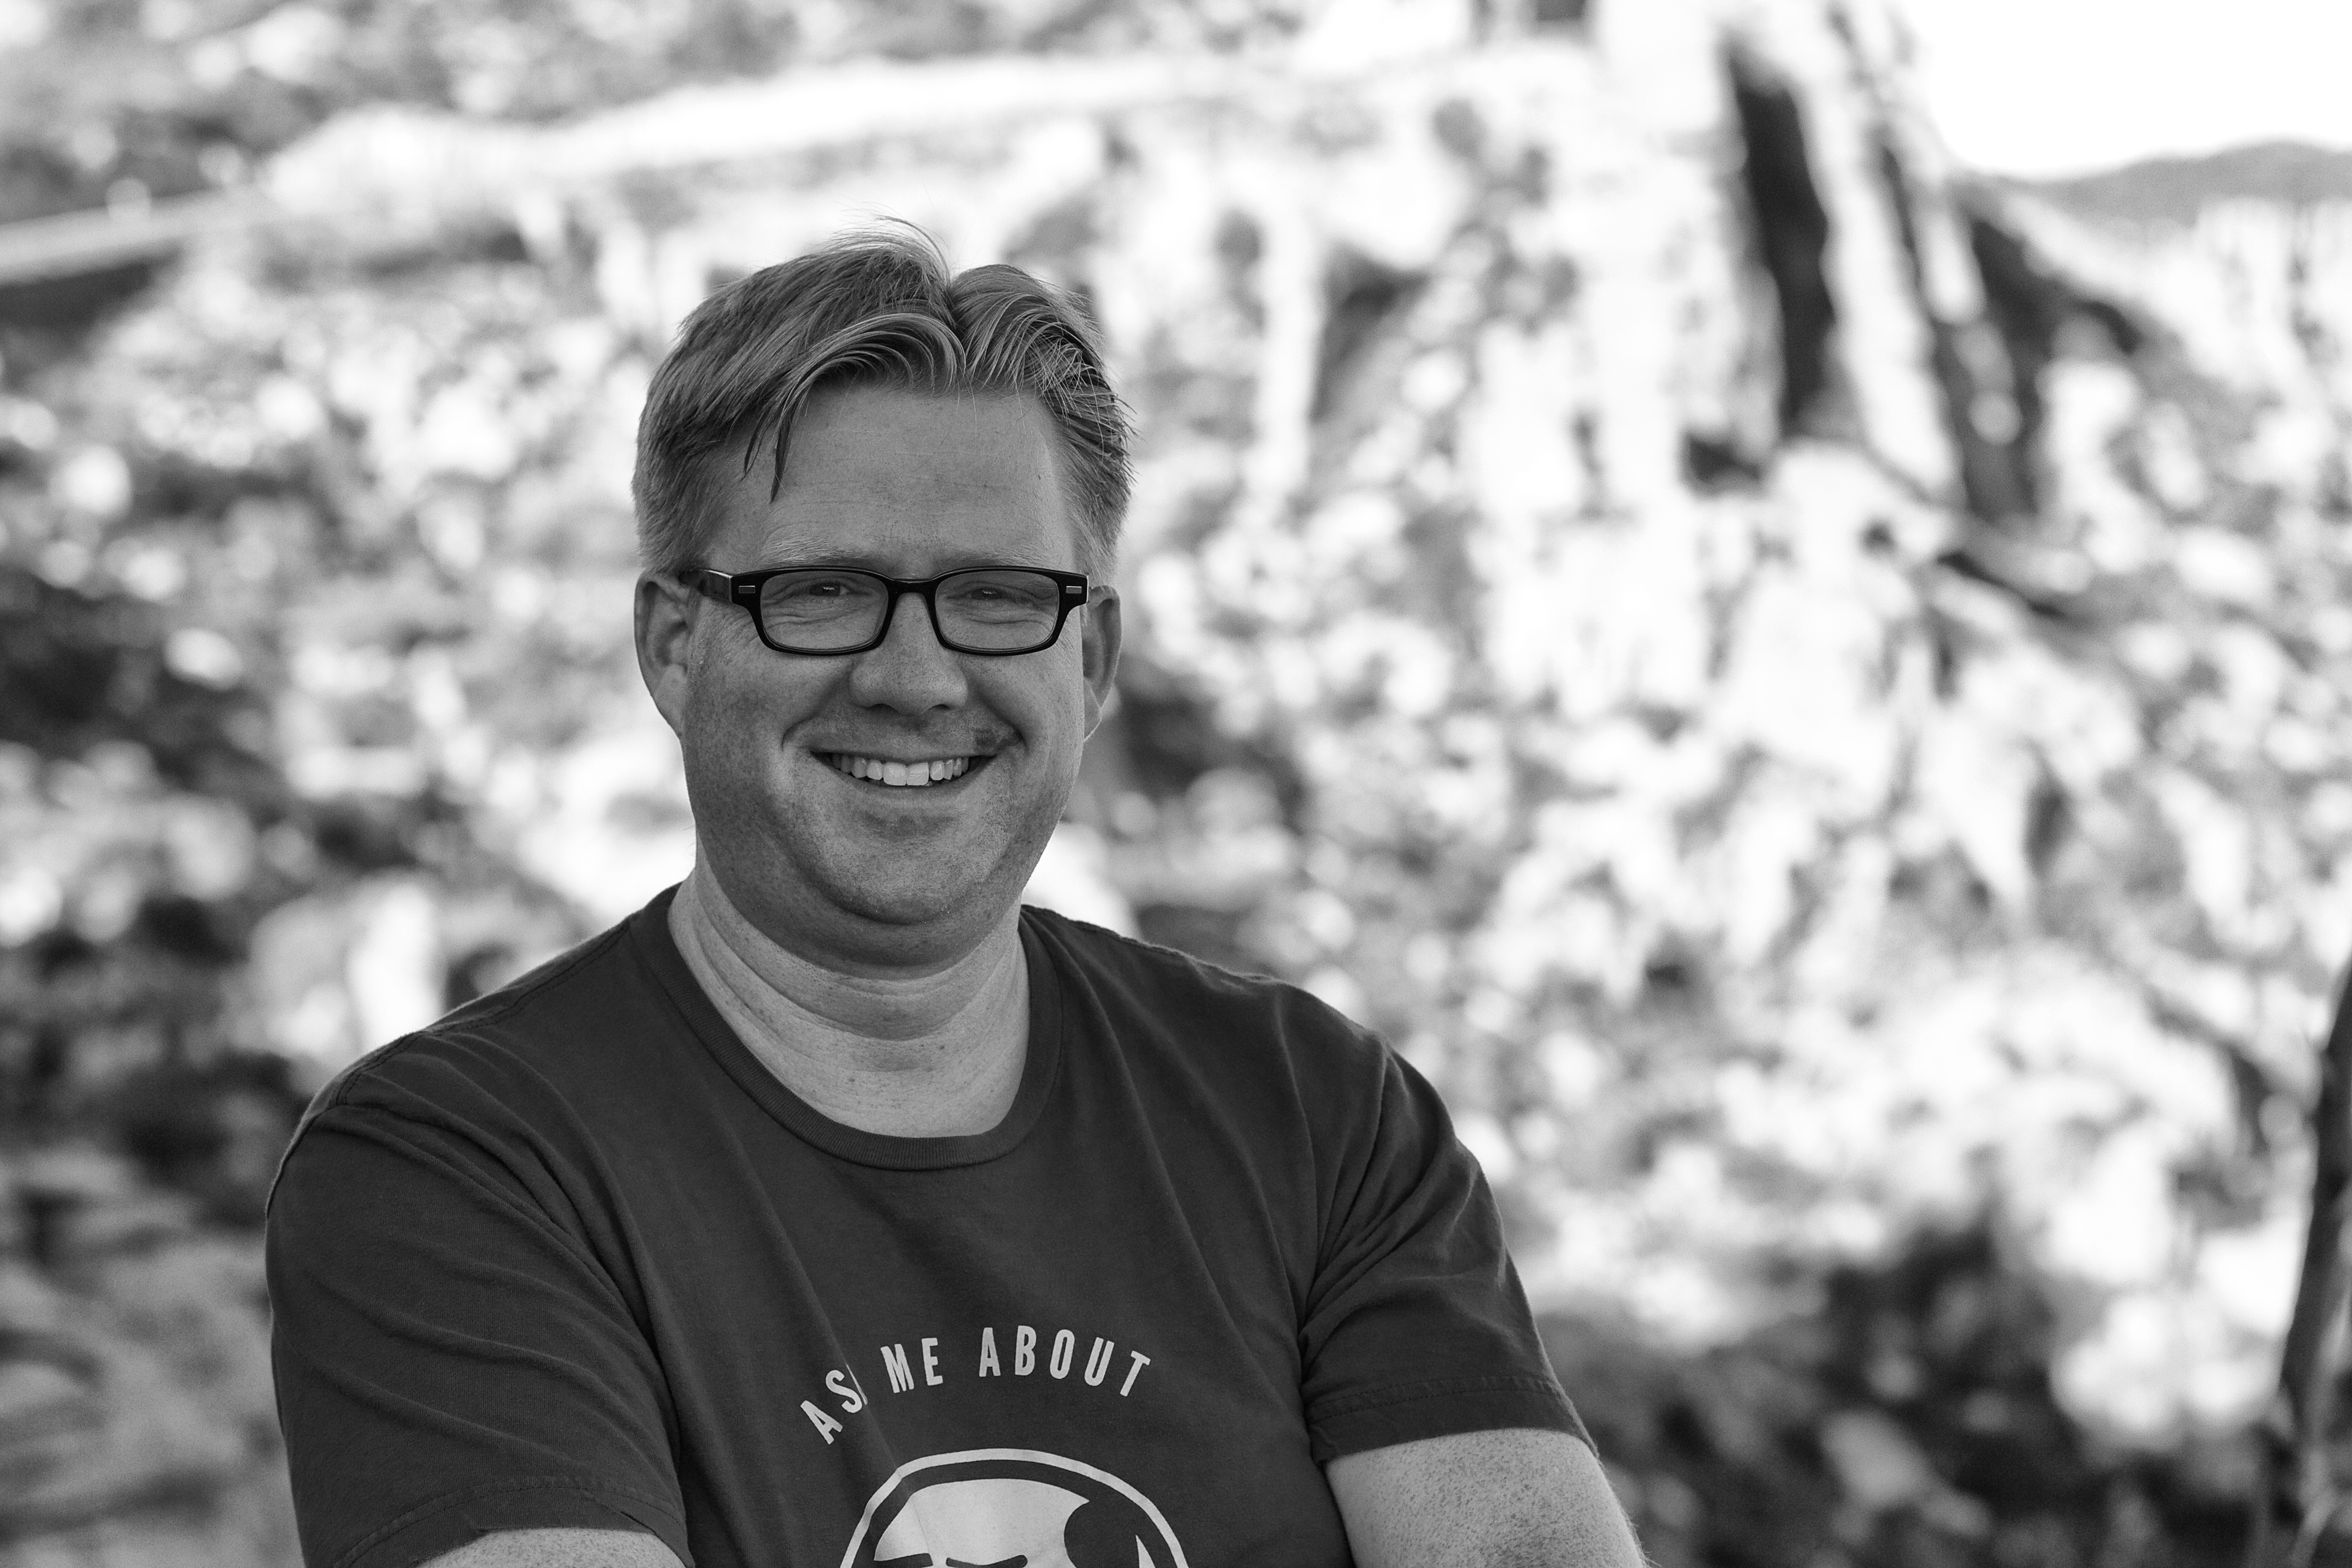
man, person, black and white, people, white, male, portrait, black, monochrome, bw, glasses, photograph, 2013365, monochrome photography, portrait photography